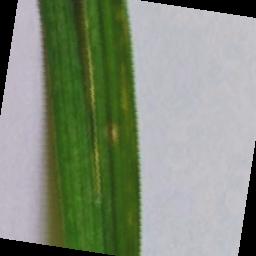
Label: Rice___Leaf_Blast